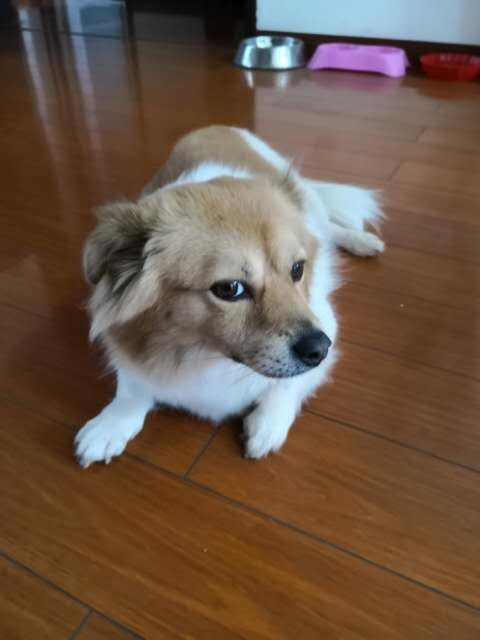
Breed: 2909-n000116-Cardigan